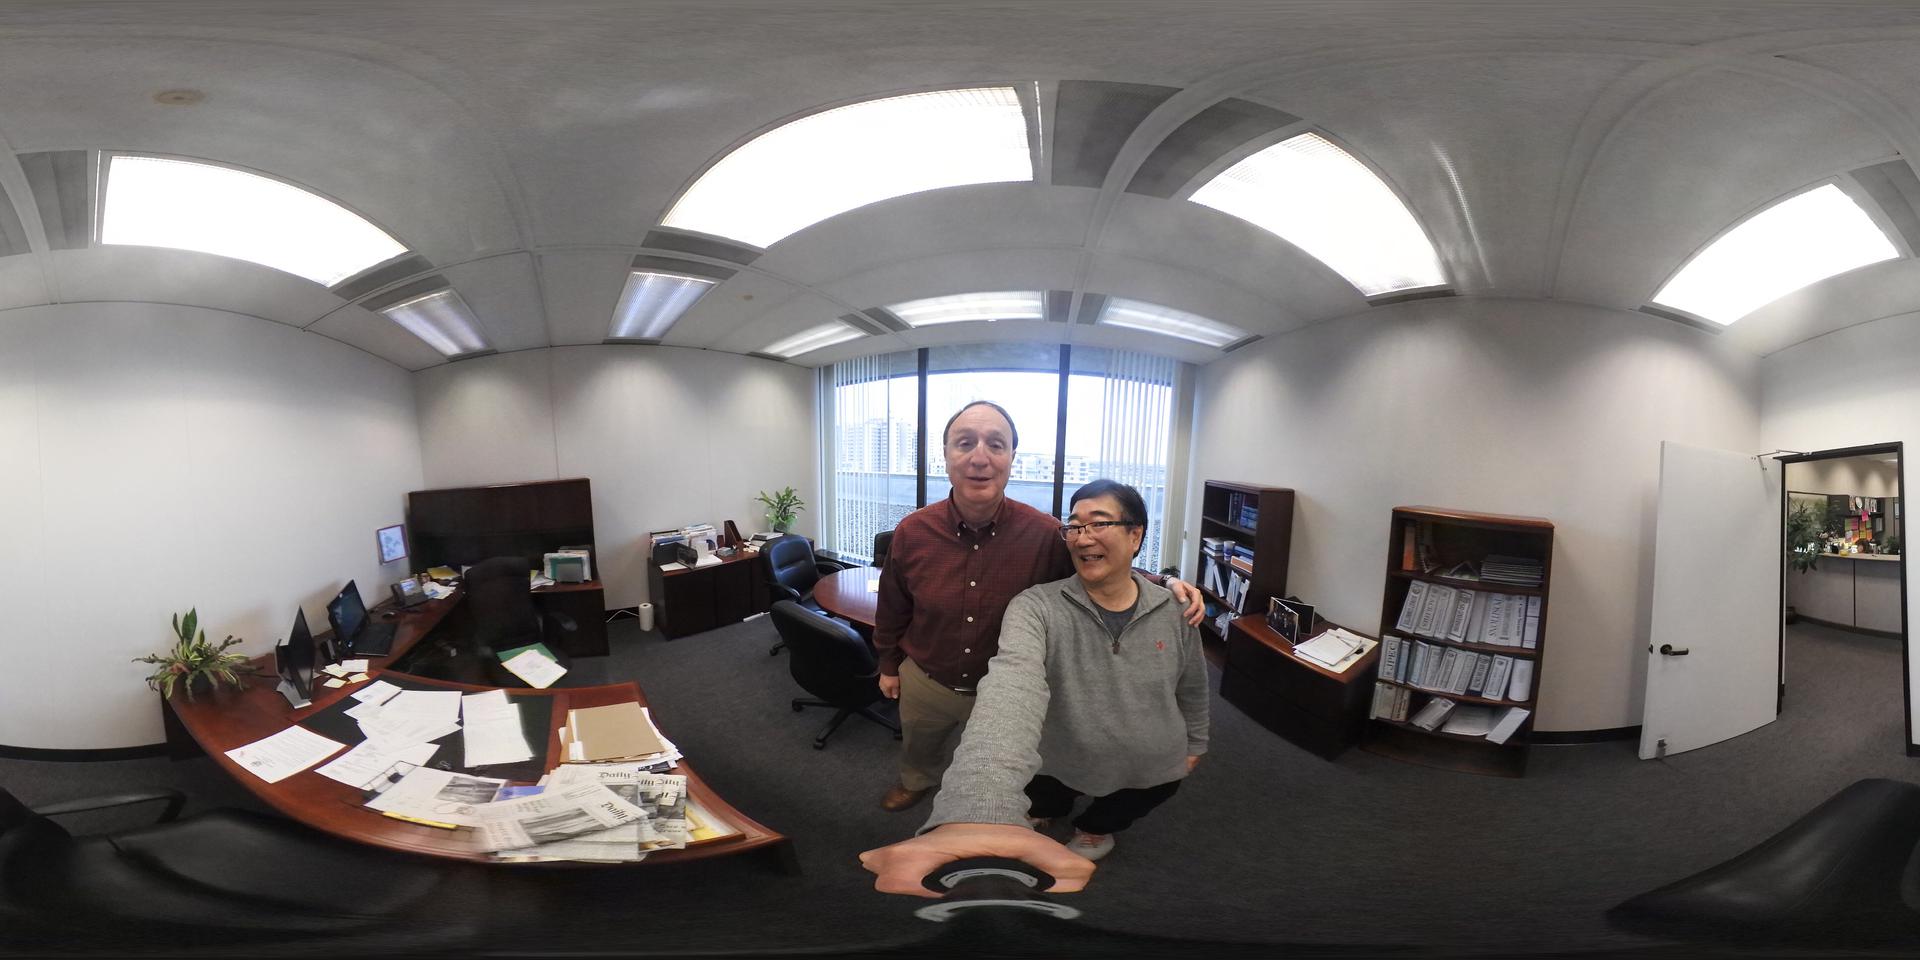
Referred object: the open laptop on the desk

Referred object: the wooden bookcase filled with white binders